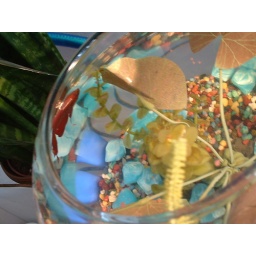
Getting a good picture of a fish in a bowl is rather difficult.